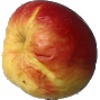
Label: red_yellow_apple